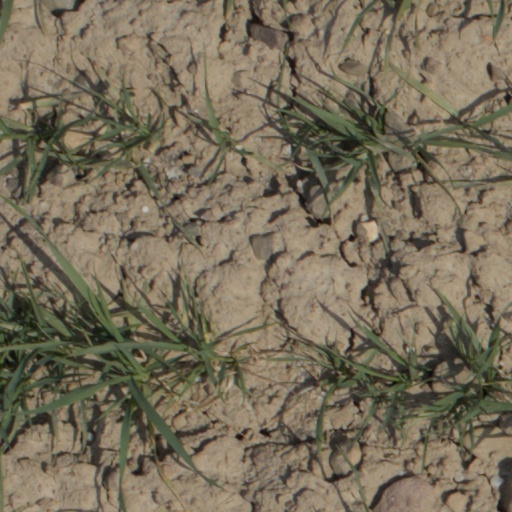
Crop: wheat